Unit sphere

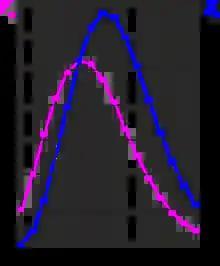
Graphs of volumes and surface areas of unit -balls

The classical equation of a unit sphere is that of the ellipsoid with a radius of 1 and no alterations to the -, -, or - axes: